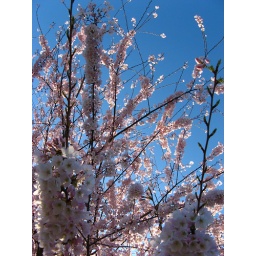
cherry blossom tree in front of my house april 2007